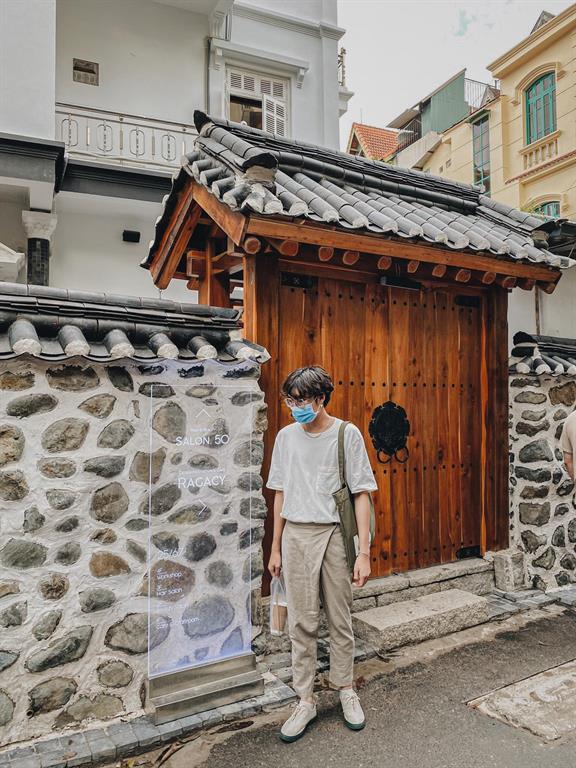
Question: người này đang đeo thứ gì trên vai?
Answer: túi xách